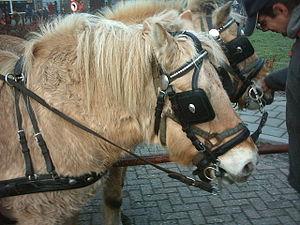
Les rênes sont une pièce de harnachement des équidés, consistant en de longues lanières souples en cuir. Elles sont toujours attachées au mors, et généralement tenues en main par l'homme, que celui-ci soit en selle, à pied ou dans un attelage, pour contrôler les équidés. Elles permettent notamment d'influer sur la direction et la vitesse de l'animal.